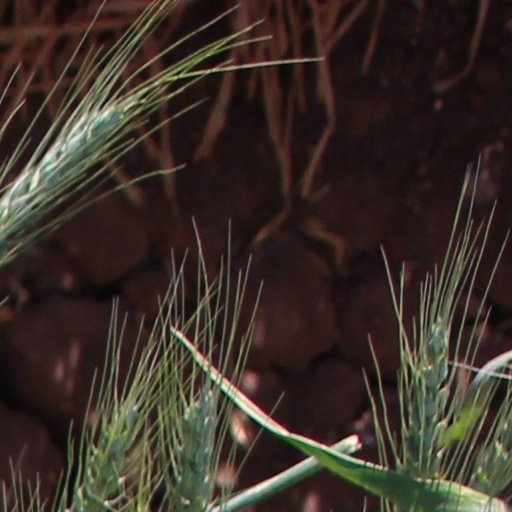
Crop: wheat